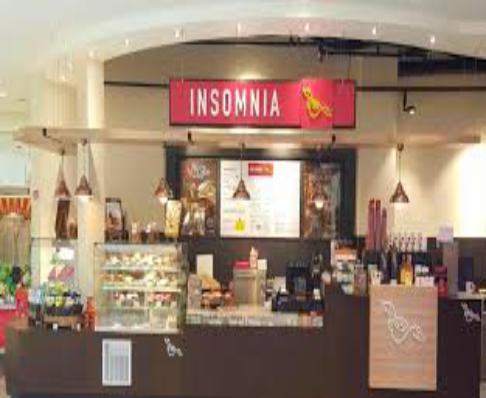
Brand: Insomnia Coffee Company
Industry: Food